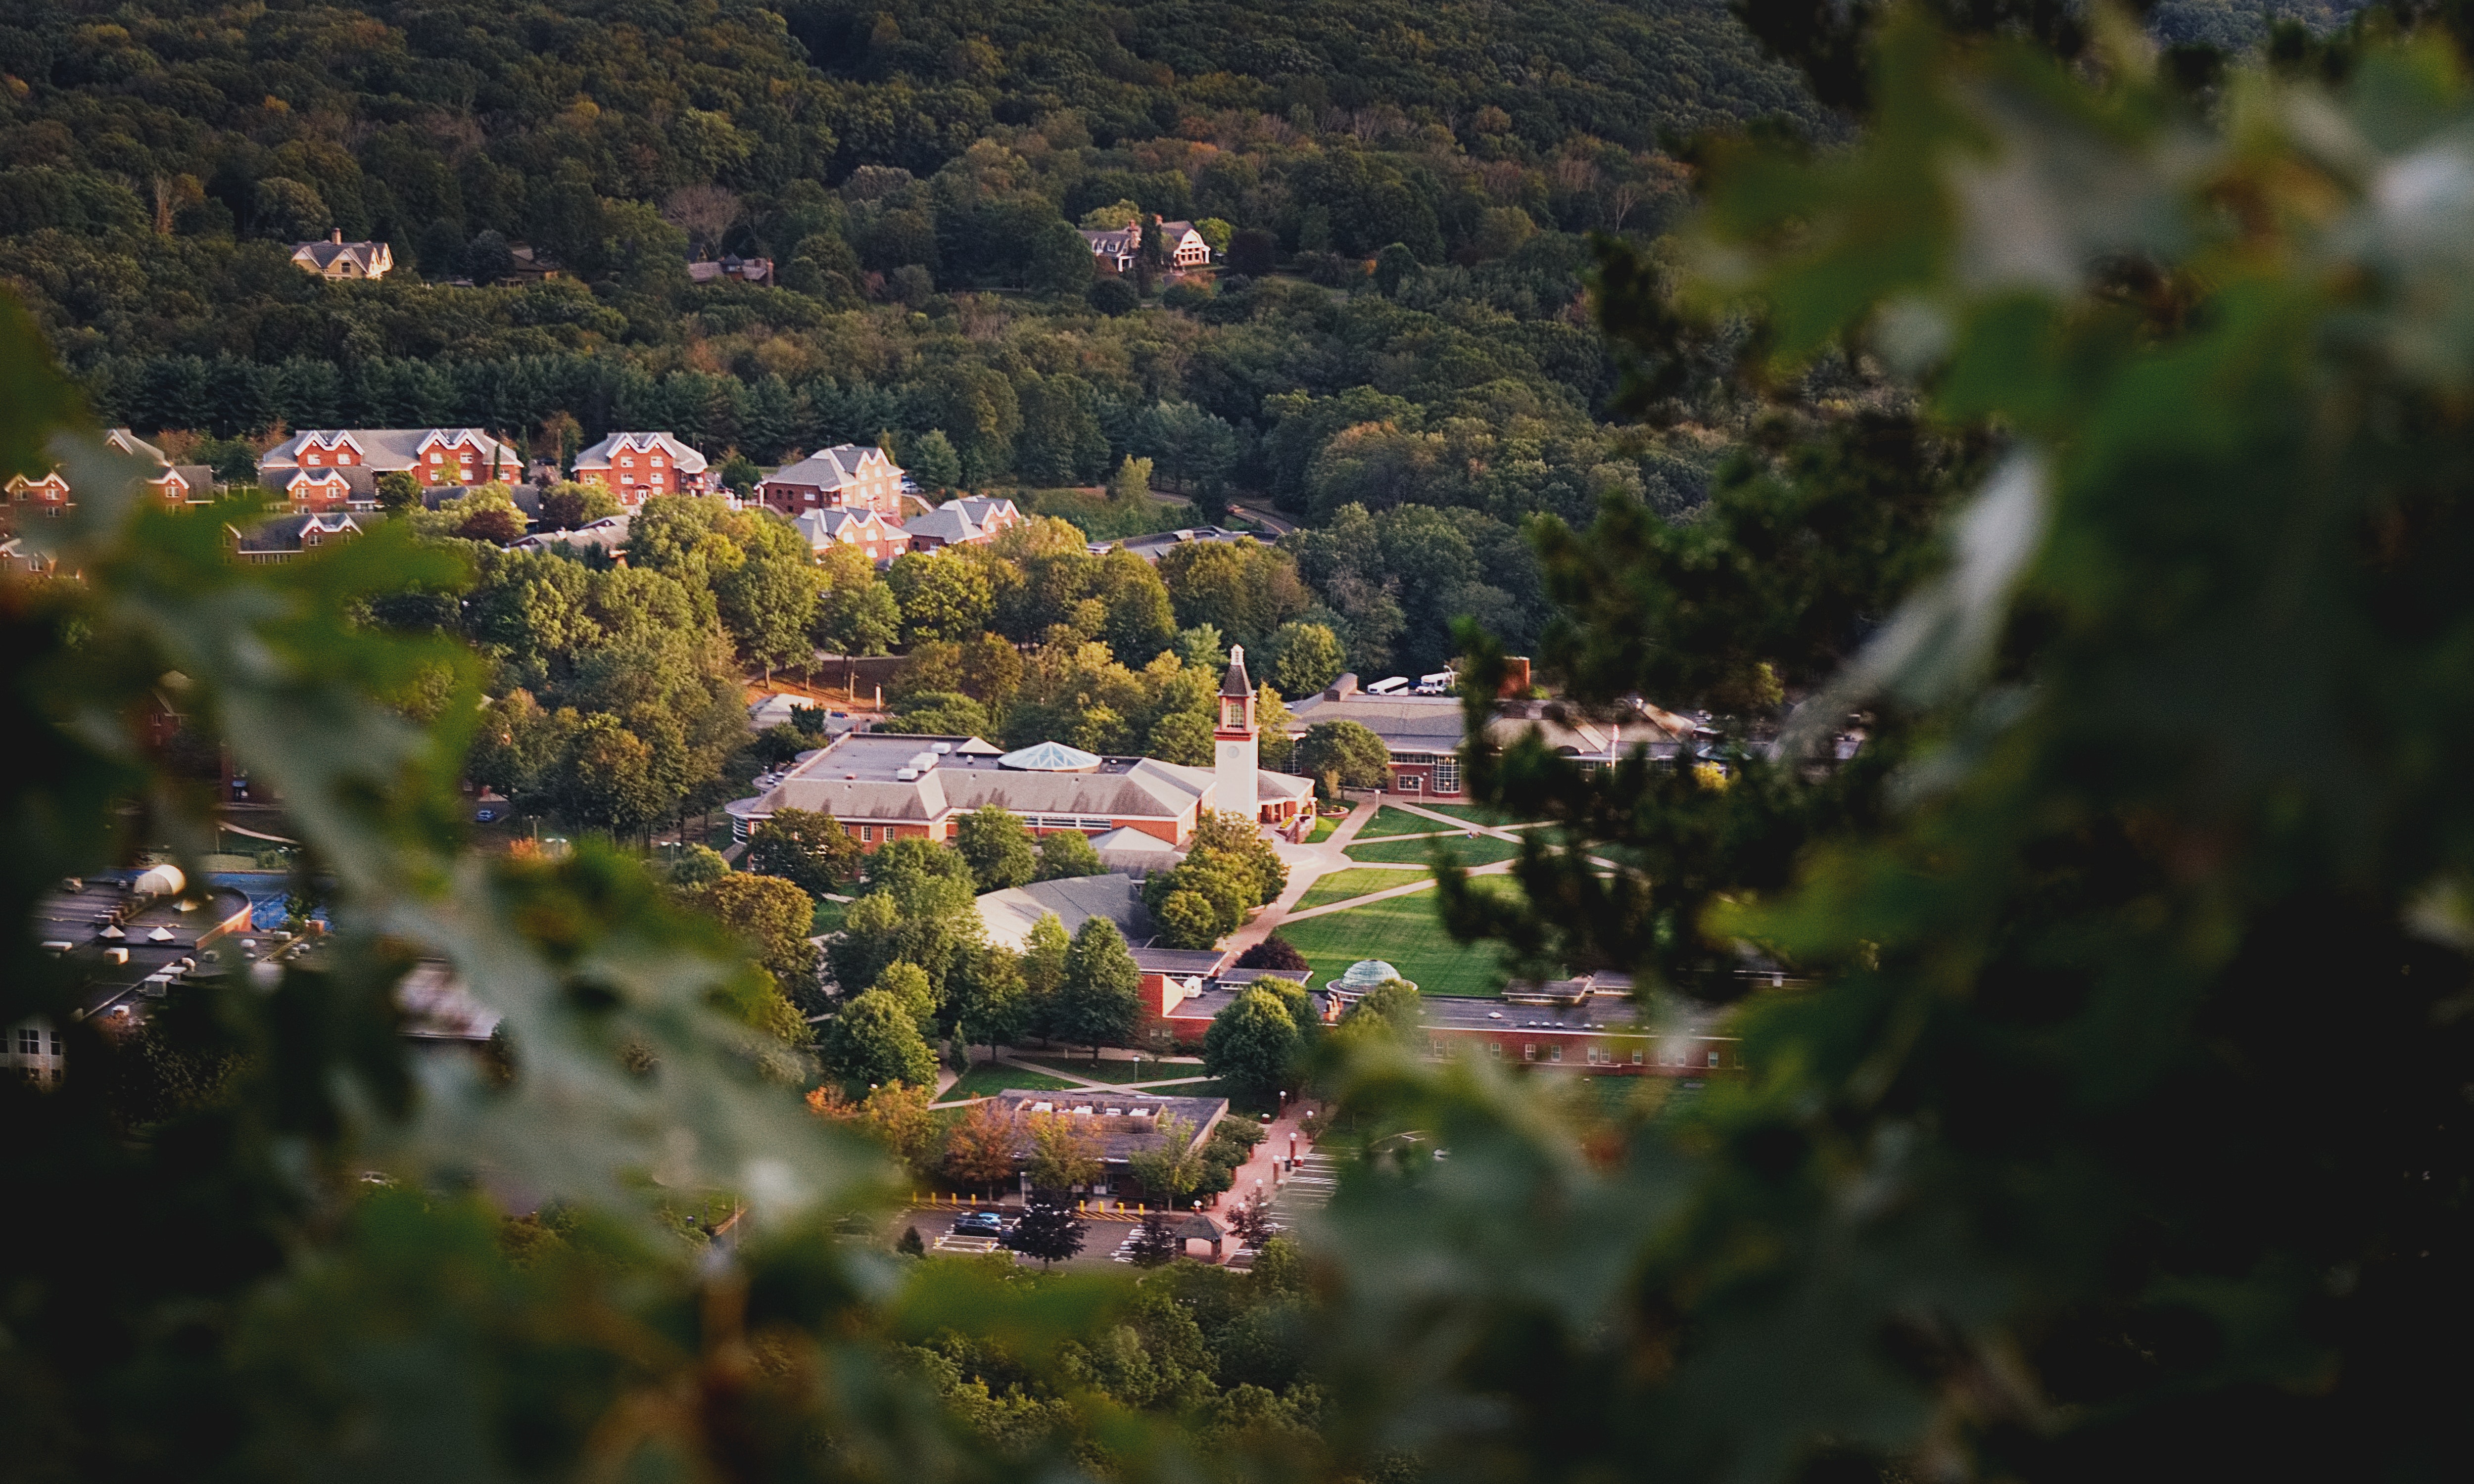
vegetation, natural landscape, tree, spring, leaf, botany, photography, plant, village, landscape, rural area, house, mountain village, aerial photography, flower, autumn, garden, reflection, hill station, tourism, city, river, mountain